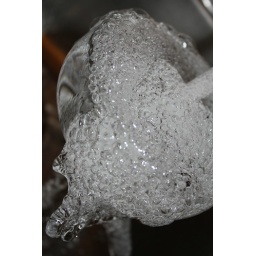
water in margarita glass